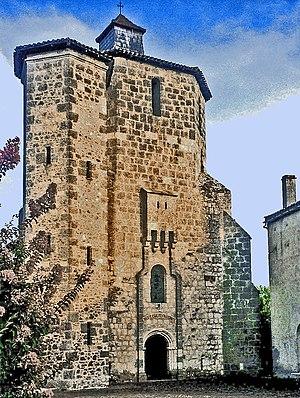
Tour de Saint-Martin de Houeillès (Lot-et-Garonne, France) This building is inscrit au titre des Monuments Historiques. It is indexed in the Base Mérimée, a database of architectural heritage maintained by the French Ministry of Culture,
L'église Notre-Dame est une église catholique située sur le territoire de la commune d'Houeillès, en France
Cet article recense une partie des monuments historiques de Lot-et-Garonne, en France.
Houeillès est une commune du Sud-Ouest de la France, située dans le département de Lot-et-Garonne, en région Nouvelle-Aquitaine.